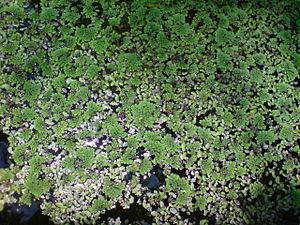
Azolla pinnata est une petite fougère aquatique flottante originaire du sud-est asiatique à l'Afrique de l'Est. Elle appartient à la famille des Salviniaceae.